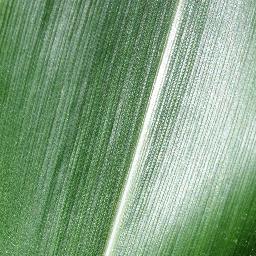
Label: Corn___healthy